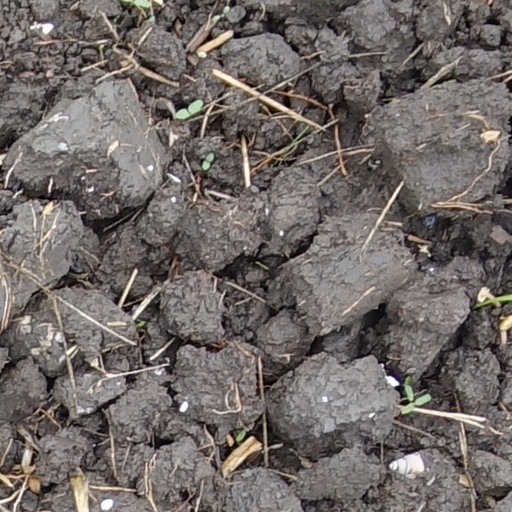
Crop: wheat